Money in the Bank (2010)

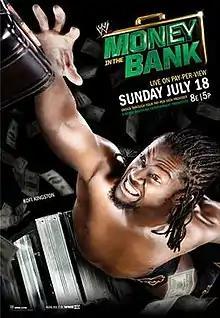
Promotional poster featuring Kofi Kingston

The 2010 Money in the Bank was the inaugural Money in the Bank professional wrestling pay-per-view (PPV) event produced by World Wrestling Entertainment (WWE). It was held for wrestlers from the promotion's Raw and SmackDown brand divisions. The event took place on Sunday, July 18, 2010, at the Sprint Center in Kansas City, Missouri. The event included two Money in the Bank ladder matches, one for each brand. The eponymous ladder match was previously held at WrestleMania from 2005 to 2010. Following WrestleMania XXVI in March, the match concept was spun off into its own PPV event, replacing Night of Champions, which had moved to September replacing Breaking Point. The event received 169,000 pay-per-view buys.